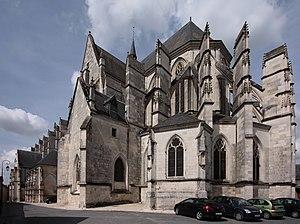
La basilique Notre-Dame de Cléry-Saint-André est un édifice religieux situé à Cléry-Saint-André dans le département du Loiret. Aujourd'hui église paroissiale de la communauté catholique de Cléry, elle est à la fois collégiale, chapelle royale et basilique mariale en raison de la dévotion à Notre-Dame qui s'y est développée.
La liste des monuments historiques du Loiret recense les monuments historiques situés dans le département français du Loiret.
Cléry-Saint-André est une commune française située dans le département du Loiret en région Centre-Val de Loire. Elle est surtout connue pour la basilique Notre-Dame de Cléry, qui contient le tombeau de Louis XI.
Imbert de Batarnay, également connu comme « Monsieur du Bouchage » du nom de l'un de ses nombreux domaines, dans le Dauphiné, est un homme d'État français du Moyen Âge tardif et de la Renaissance. Il est né vers 1438, probablement à Bathernay dans la Drôme, et mort le 12 mai 1523 à Montrésor.